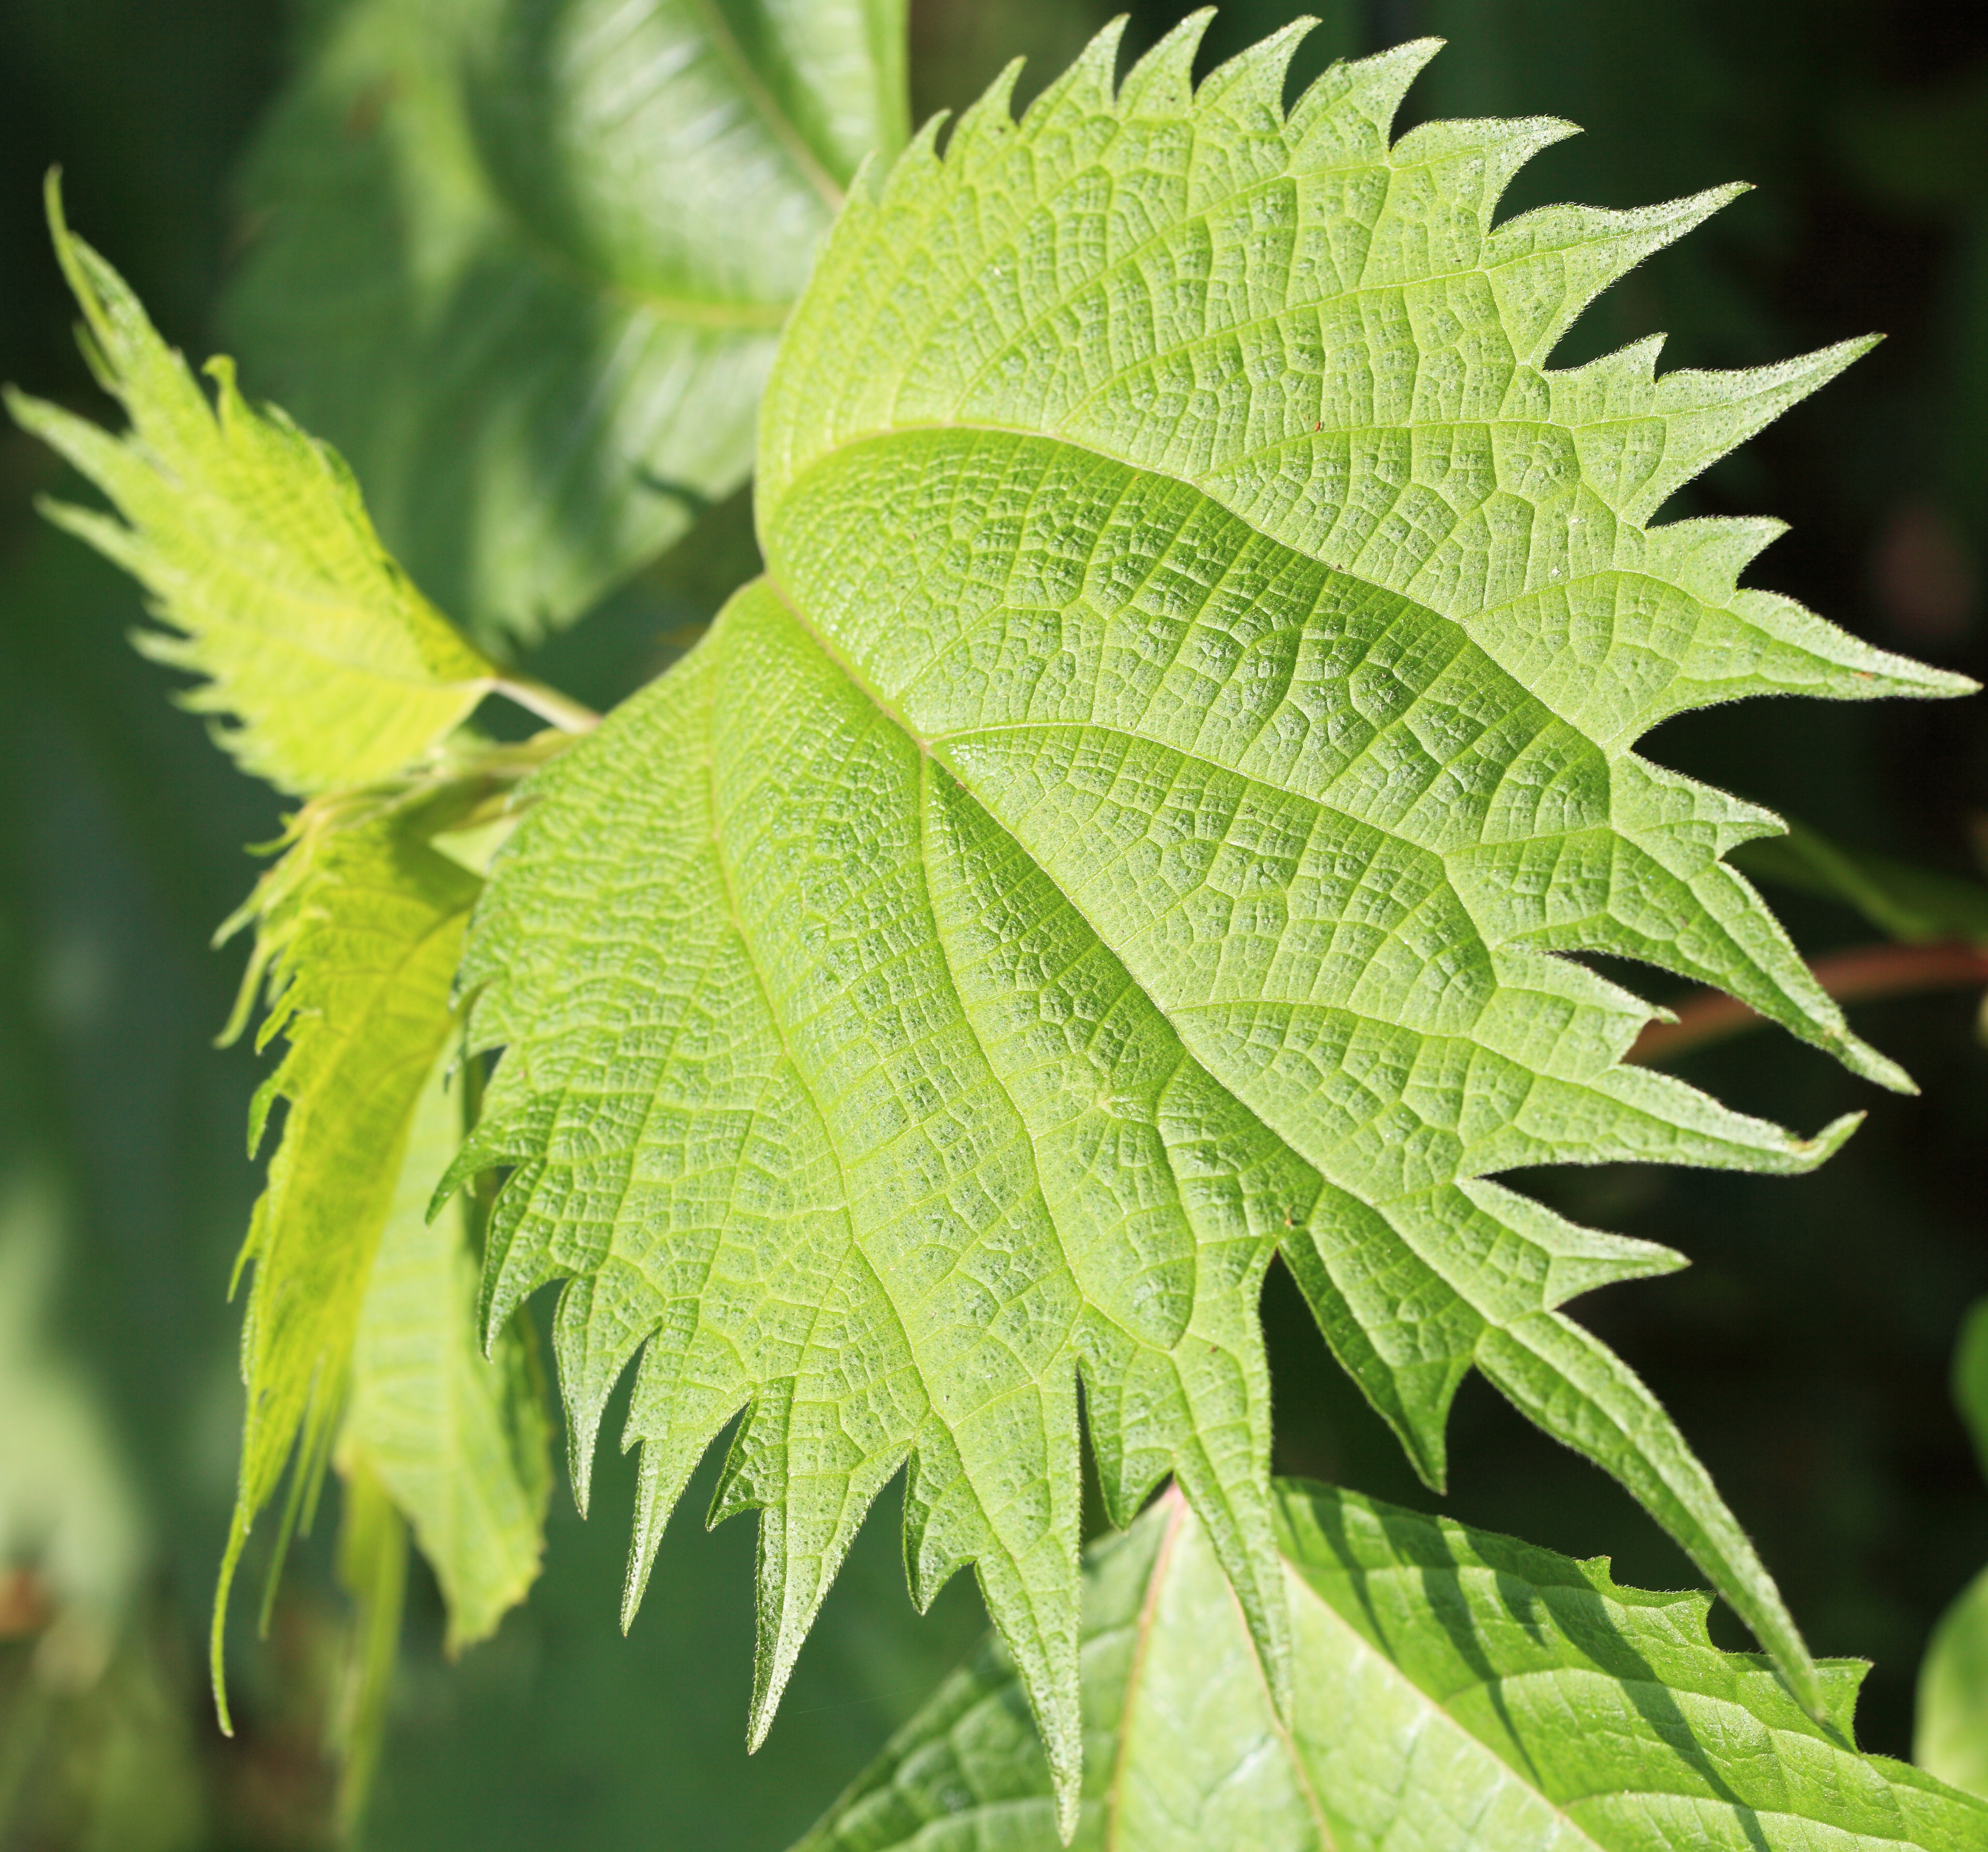
tree, branch, plant, leaf, flower, green, high, produce, botany, maple tree, shrub, deciduous, 5d, hires, markii, hi, res, resolution, flowering plant, woody plant, land plant